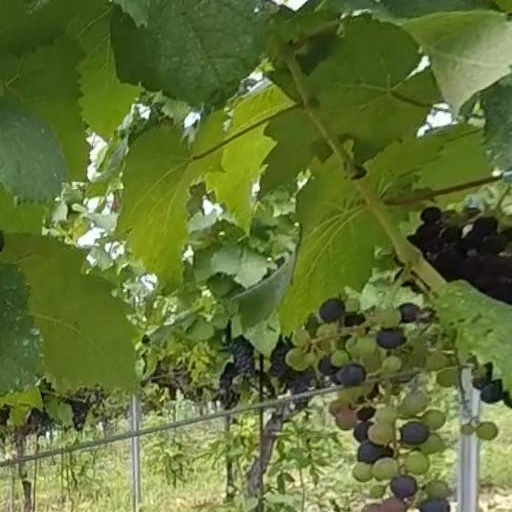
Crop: grape